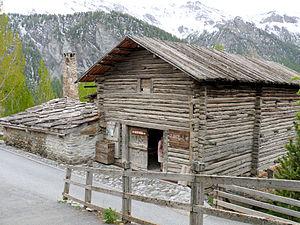
Saint-Véran - Musée ""Le Soum"""
Les Hautes-Alpes sont un département français de la région Provence-Alpes-Côte d'Azur. L'Insee et la Poste lui attribuent le code 05. Son chef-lieu est Gap. Les habitants des Hautes-Alpes sont les Haut-Alpins. Les Hautes-Alpes sont un département dont le territoire est entièrement situé en zone de montagne, comprenant notamment la plus haute préfecture de France et la commune la plus élevée d'Europe. Il est frontalier avec l'Italie.
Le Queyras est une vallée du département des Hautes-Alpes, mais également un parc naturel régional, où se pratiquent le ski en hiver et randonnée pédestre en été. Il est notamment traversé par le GR 58 qui permet d'en faire le tour ou le GR 5.
La construction en bois massif empilé est un système constructif en bois, faisant usage de troncs, rondins ou madriers de bois massifs. Ce système constructif emploie des grumes écorcées et ajustées les unes aux autres, dont le diamètre fait généralement entre 25 et 35 cm. C'est selon Eugène Viollet-le-Duc, avec la charpente l'autre manière principale de construire en bois. On peut distinguer plusieurs manières de construire traditionnelles principales :
Saint-Véran est une commune française située dans le département des Hautes-Alpes en région Provence-Alpes-Côte d'Azur. Ses habitants sont les Saint-Vérannais.